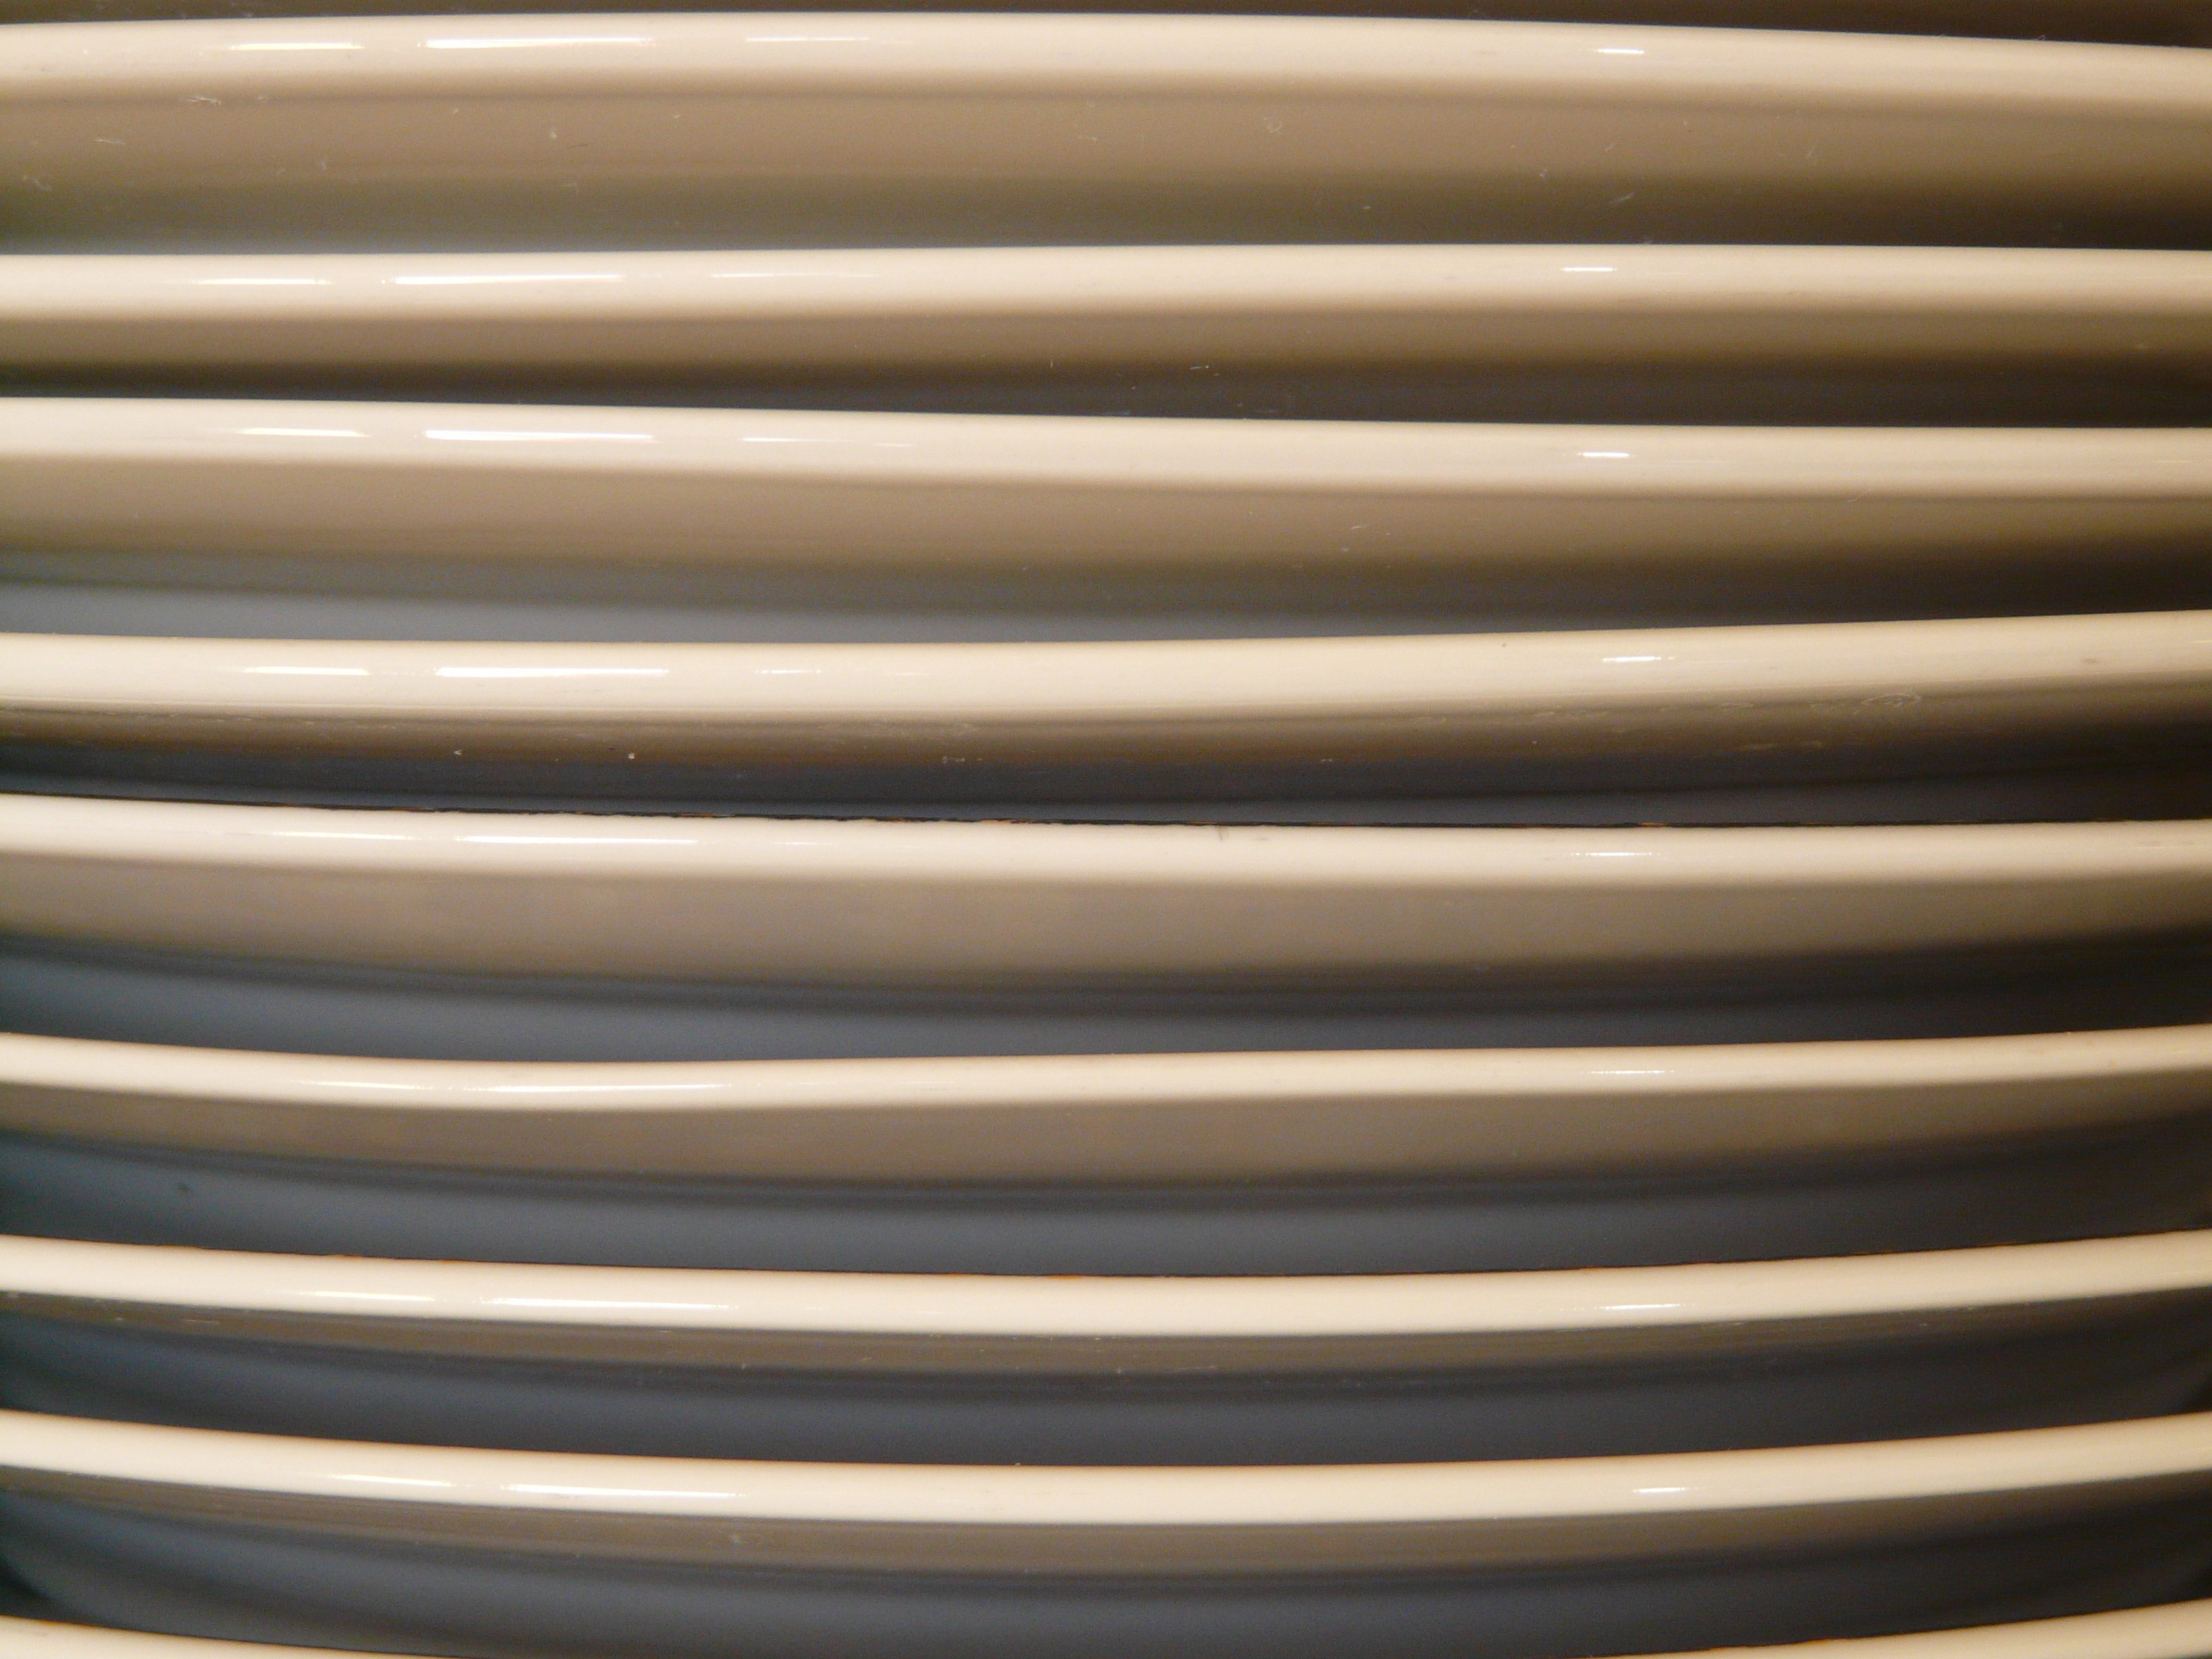
wing, wood, ceiling, line, macro, plate, close, lighting, eat, material, interior design, plate stack, window covering, window treatment